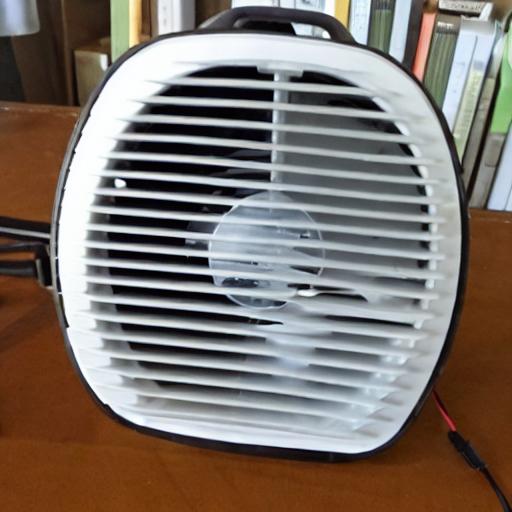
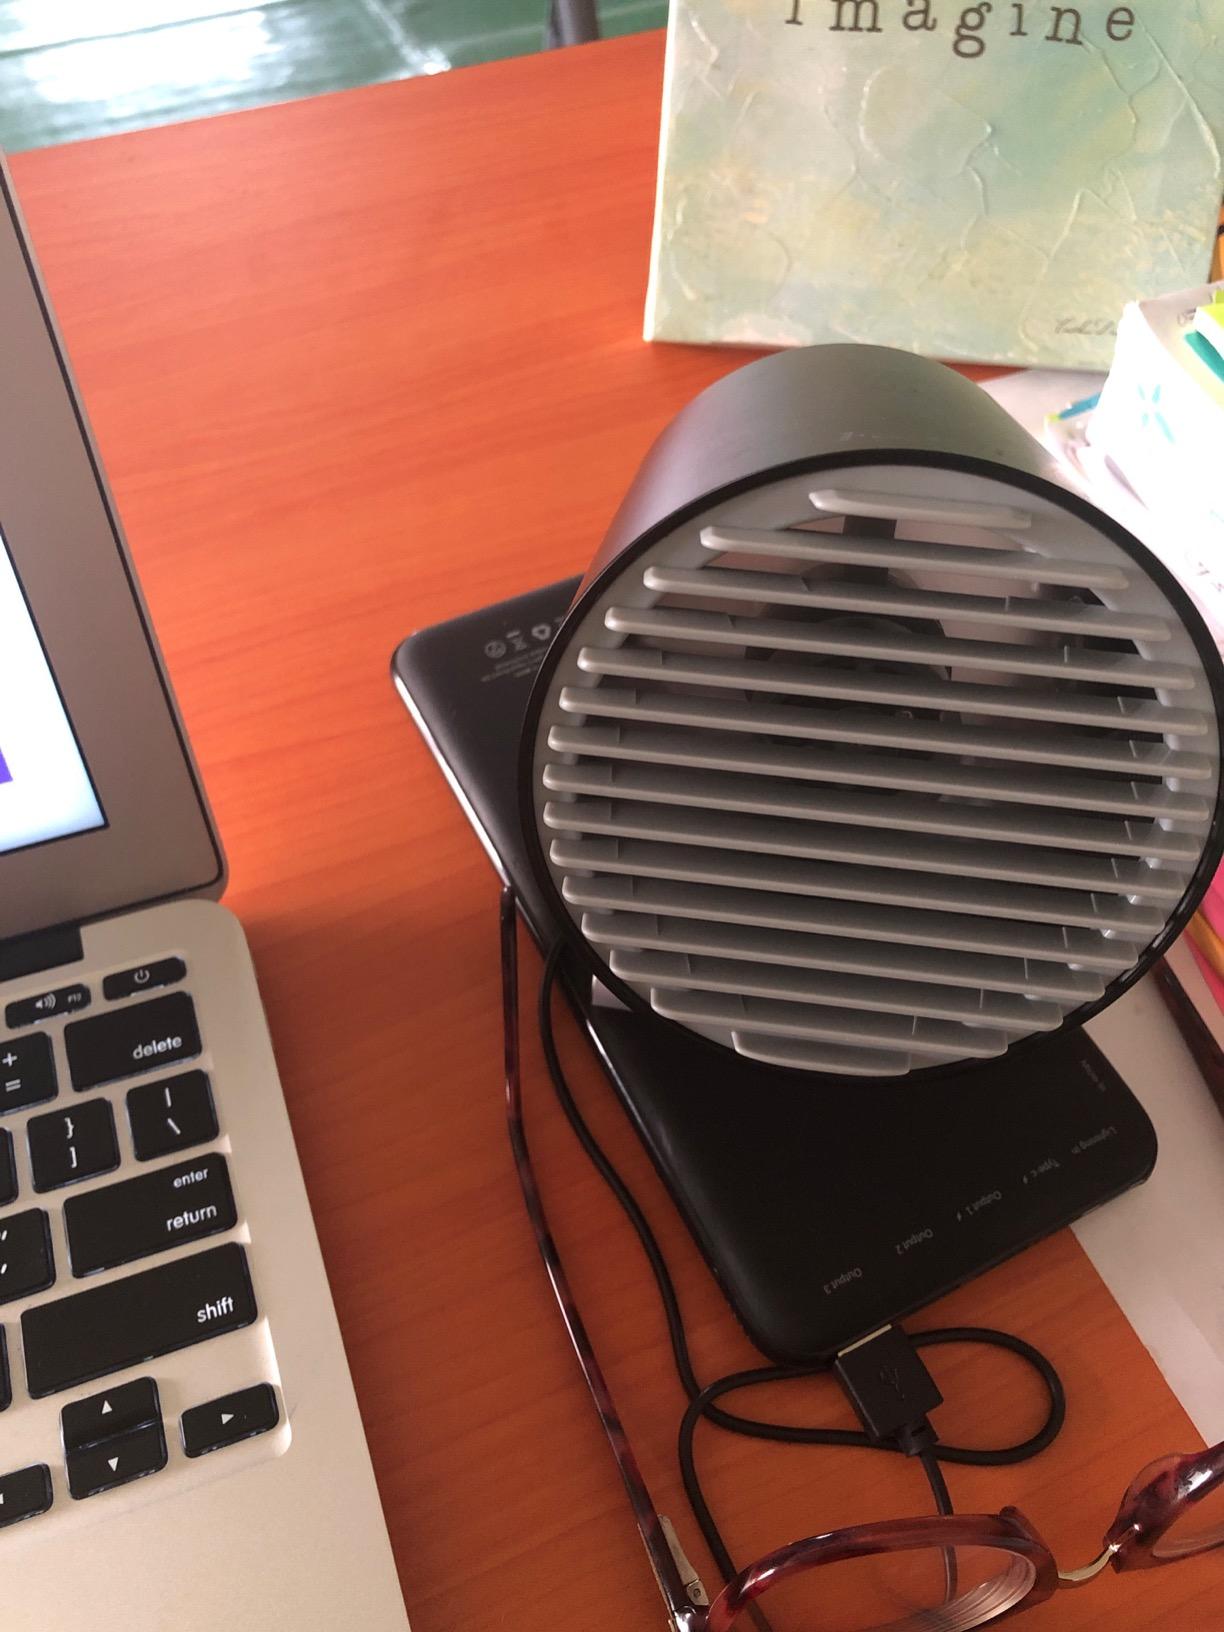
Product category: fan
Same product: no